List of members of the 2nd Jatiya Sangsad

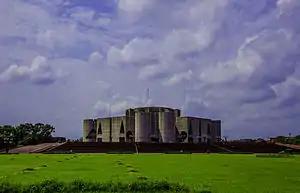

This is a list of members of Parliament (MPs) elected to the 2nd Parliament of the Jatiya Sangsad, the National Parliament of Bangladesh, by Bangladeshi constituencies. The list includes both MPs elected at the 1979 general election, held on 18 February 1979, and nominated women's members for reserved seats and those subsequently elected in by-elections.